Kristín Loftsdóttir

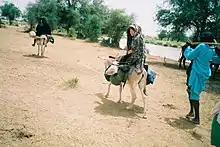
Kristín Loftsdóttir in Niger in 1997

Kristín has been engaged in various international collaborations and participated in and directed international projects. Kristín, for example, was project manager of Icelandic Identity in Crisis (supported by The Icelandic Centre for Research). She was also one of three project managers of the top project Mobility and Transnational Iceland (supported by The Icelandic Centre for Research). She was one of two managers of the associative projects "“Crisis and Nordic Identity” and “Decoding the Nordic Colonial Mind”" that NOS-HS supported. She was a member of the HERA project "Arctic Encounters", 2013–2015.